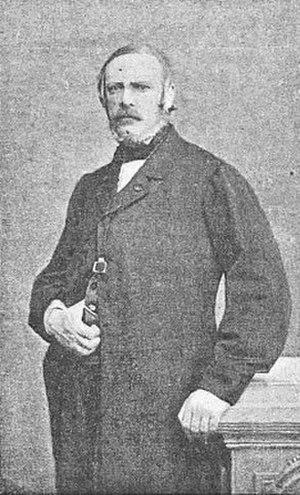
Edouard Thouvenel par Marck
Édouard Antoine Thouvenel est un diplomate et homme politique français, né le 11 novembre 1818 à Verdun, et, mort le 18 octobre 1866 dans le 6ᵉ arrondissement de Paris.